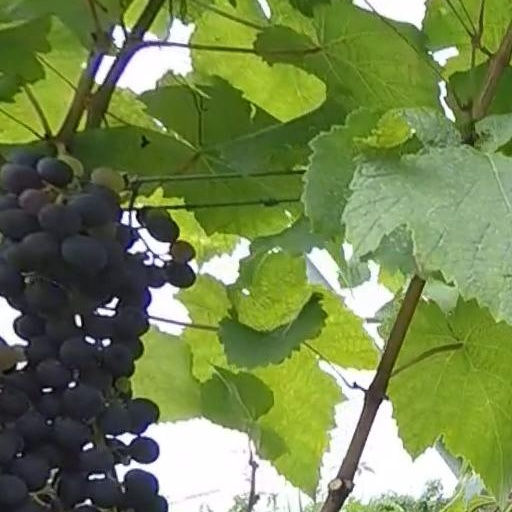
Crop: grape